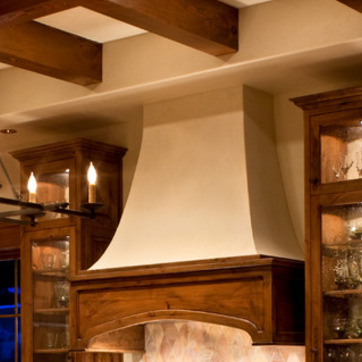
Material: painted